Room 304

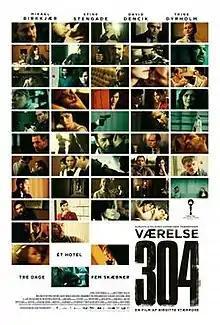
Film poster

Room 304 is a 2011 Danish drama film directed by Birgitte Stærmose.